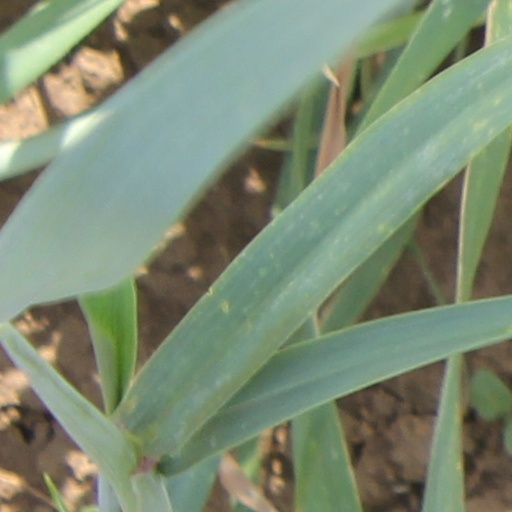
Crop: wheat